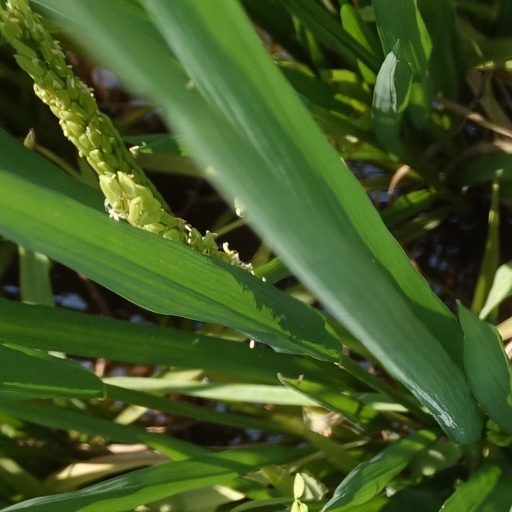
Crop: rice